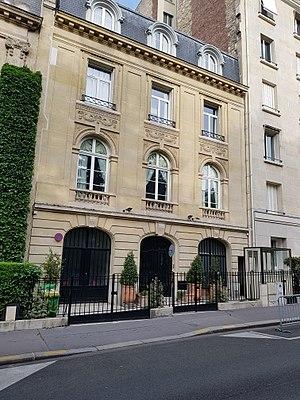
17 avenue Léopold-II, Paris 16e.
L'avenue Léopold-II est une voie du 16ᵉ arrondissement de Paris, en France.